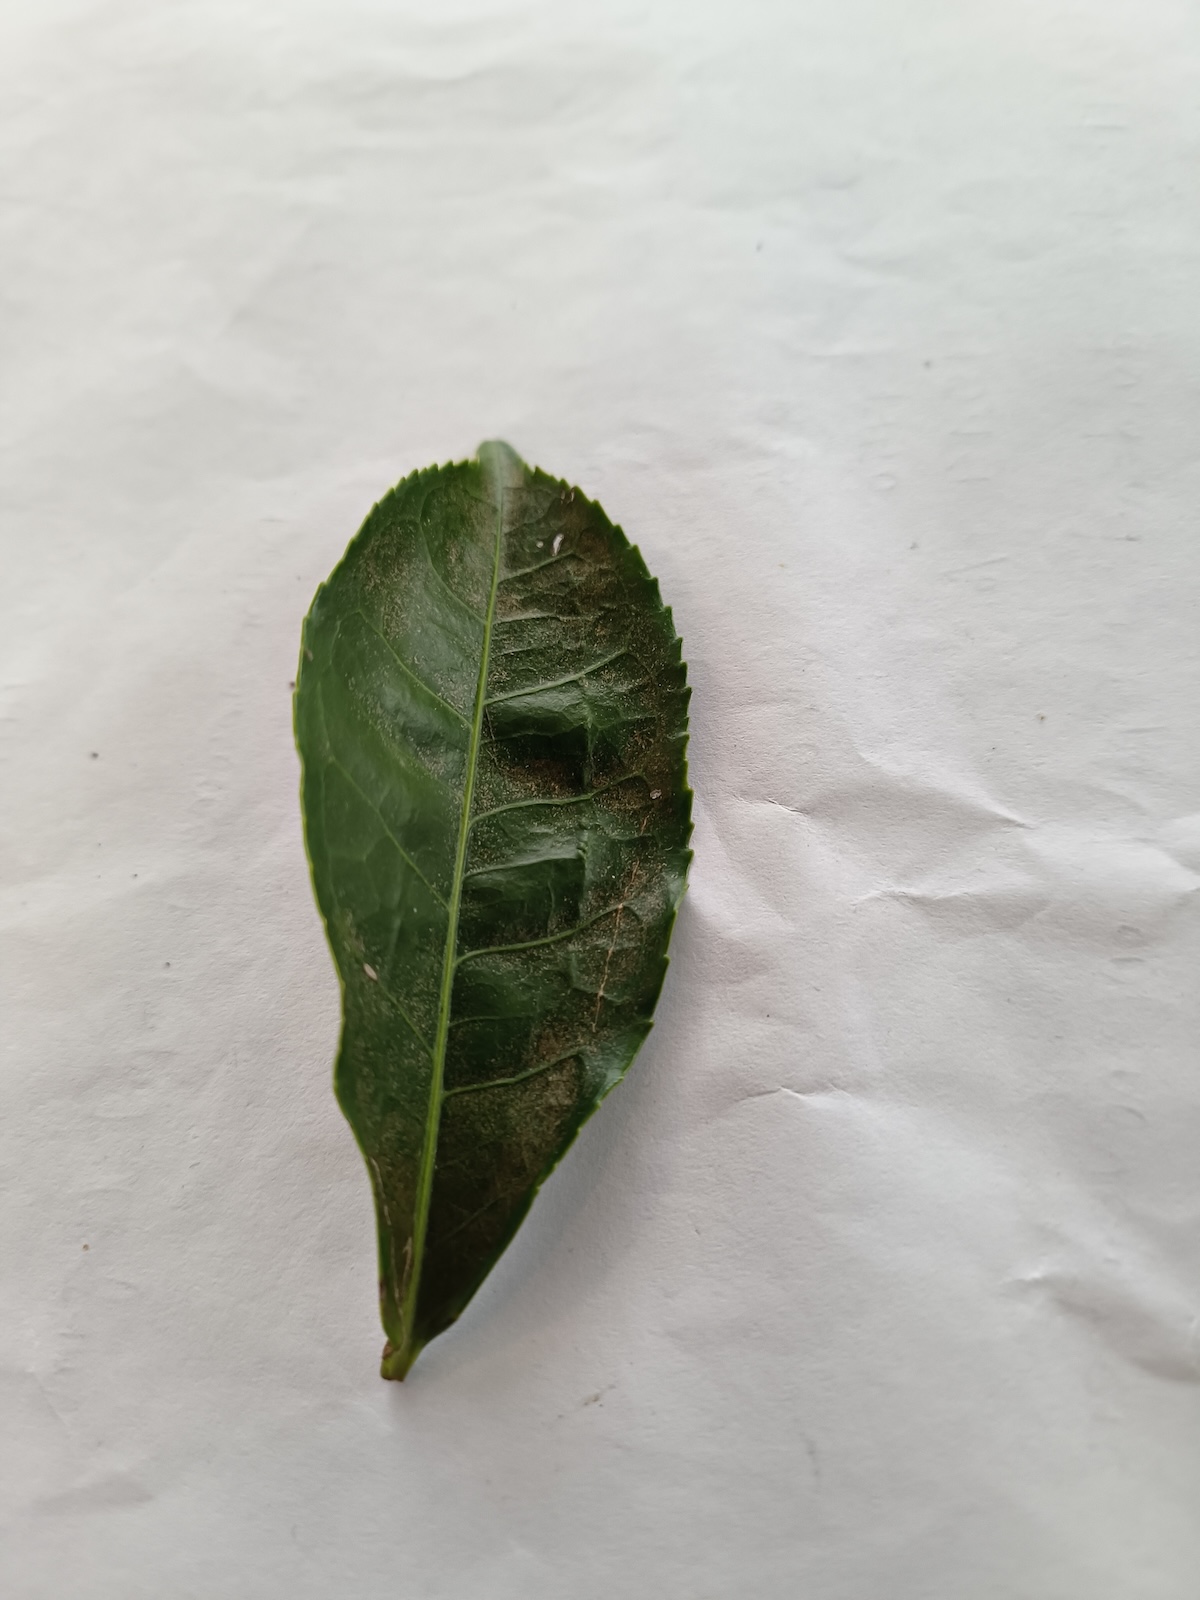
Label: Red spider